Singleton Park

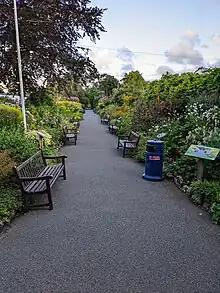
The Botanical Garden in Singleton Park

The original wooden glasshouses were replaced in 1987 as they had become unsafe, and replaced by aluminium structures. Ty Blodau is a purpose-built education and visitors center opened in 2006, funded by the Friends of the City of Swansea Botanical Complex.